The Second Greatest Sex

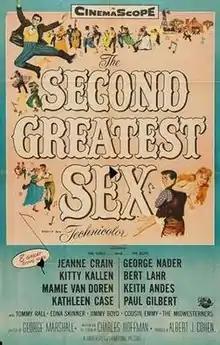
Theatrical release poster

The Second Greatest Sex is a 1955 American western musical comedy film directed by George Marshall and starring Jeanne Crain and George Nader. It is a Western version of the play "Lysistrata" by Aristophanes.